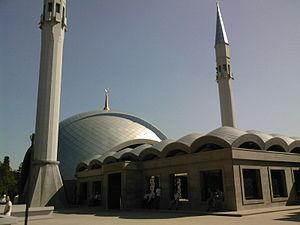
La mosquée Şakirin est une mosquée sunnite d'Istanbul, en Turquie. Elle se trouve à l'une des entrées du cimetière de Karacaahmet, dans le district d'Üsküdar dans la partie asiatique de la ville. Construite par la Semiha Şakir Foundation en mémoire de İbrahim Şakir and Semiha Şakir, elle est inaugurée en avril 2009 et ouvre le 7 mai suivant. D'après plusieurs sources journalistiques, il s'agirait de la mosquée de Turquie la moins polluante en carbone.